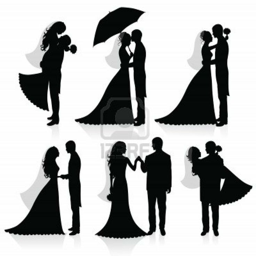
set of vector silhouettes of a groom and a bride .